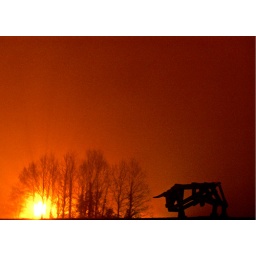
under a blood red sky